Ankle

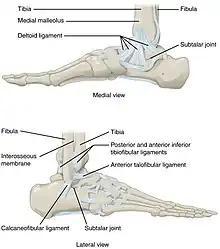
Ligaments of ankle and feet

The ankle joint is bound by the strong deltoid ligament and three lateral ligaments: the anterior talofibular ligament, the posterior talofibular ligament, and the calcaneofibular ligament.